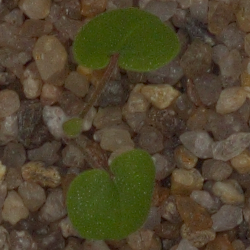
Label: smallflowered_cranesbill